Miha Šimenc

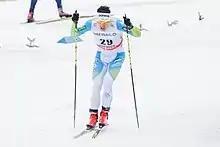
Šimenc in 2018

Miha Šimenc (born 21 December 1995) is a Slovenian cross-country skier. He competed at the 2018 and 2022 Winter Olympics.